Australian Formula 3

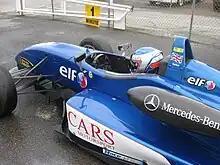
Ben Barker (Dallara F307), winner of the 2010 championship.

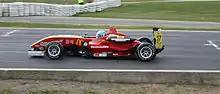
Jon Collins (Dallara F311), winner of the 2015 championship

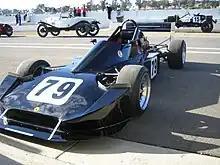
AF3 Cheetah Mk6

The Australian Formula 3 Championship was renamed the Australian Formula 3 Premier Series by Formula 3 Management Pty Ltd from 2016 to 2018, returning to Australian Formula 3 Championship from 2019.